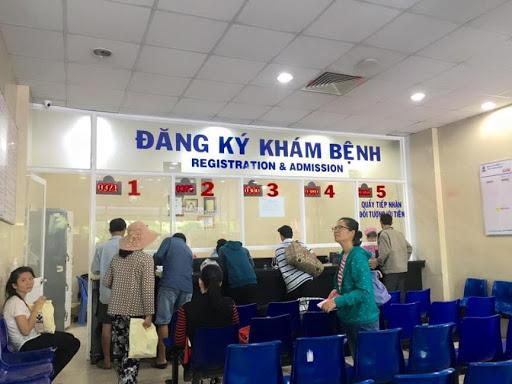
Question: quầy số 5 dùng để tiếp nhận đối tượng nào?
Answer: quầy số 5 dùng đế tiếp nhận đối tượng ưu tiên